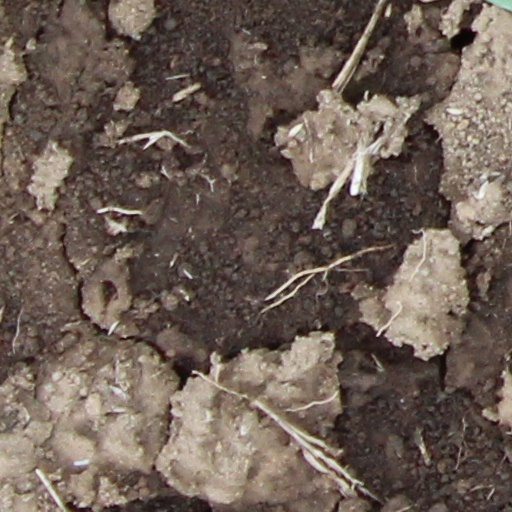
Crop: wheat